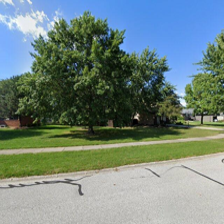
Label: streetView